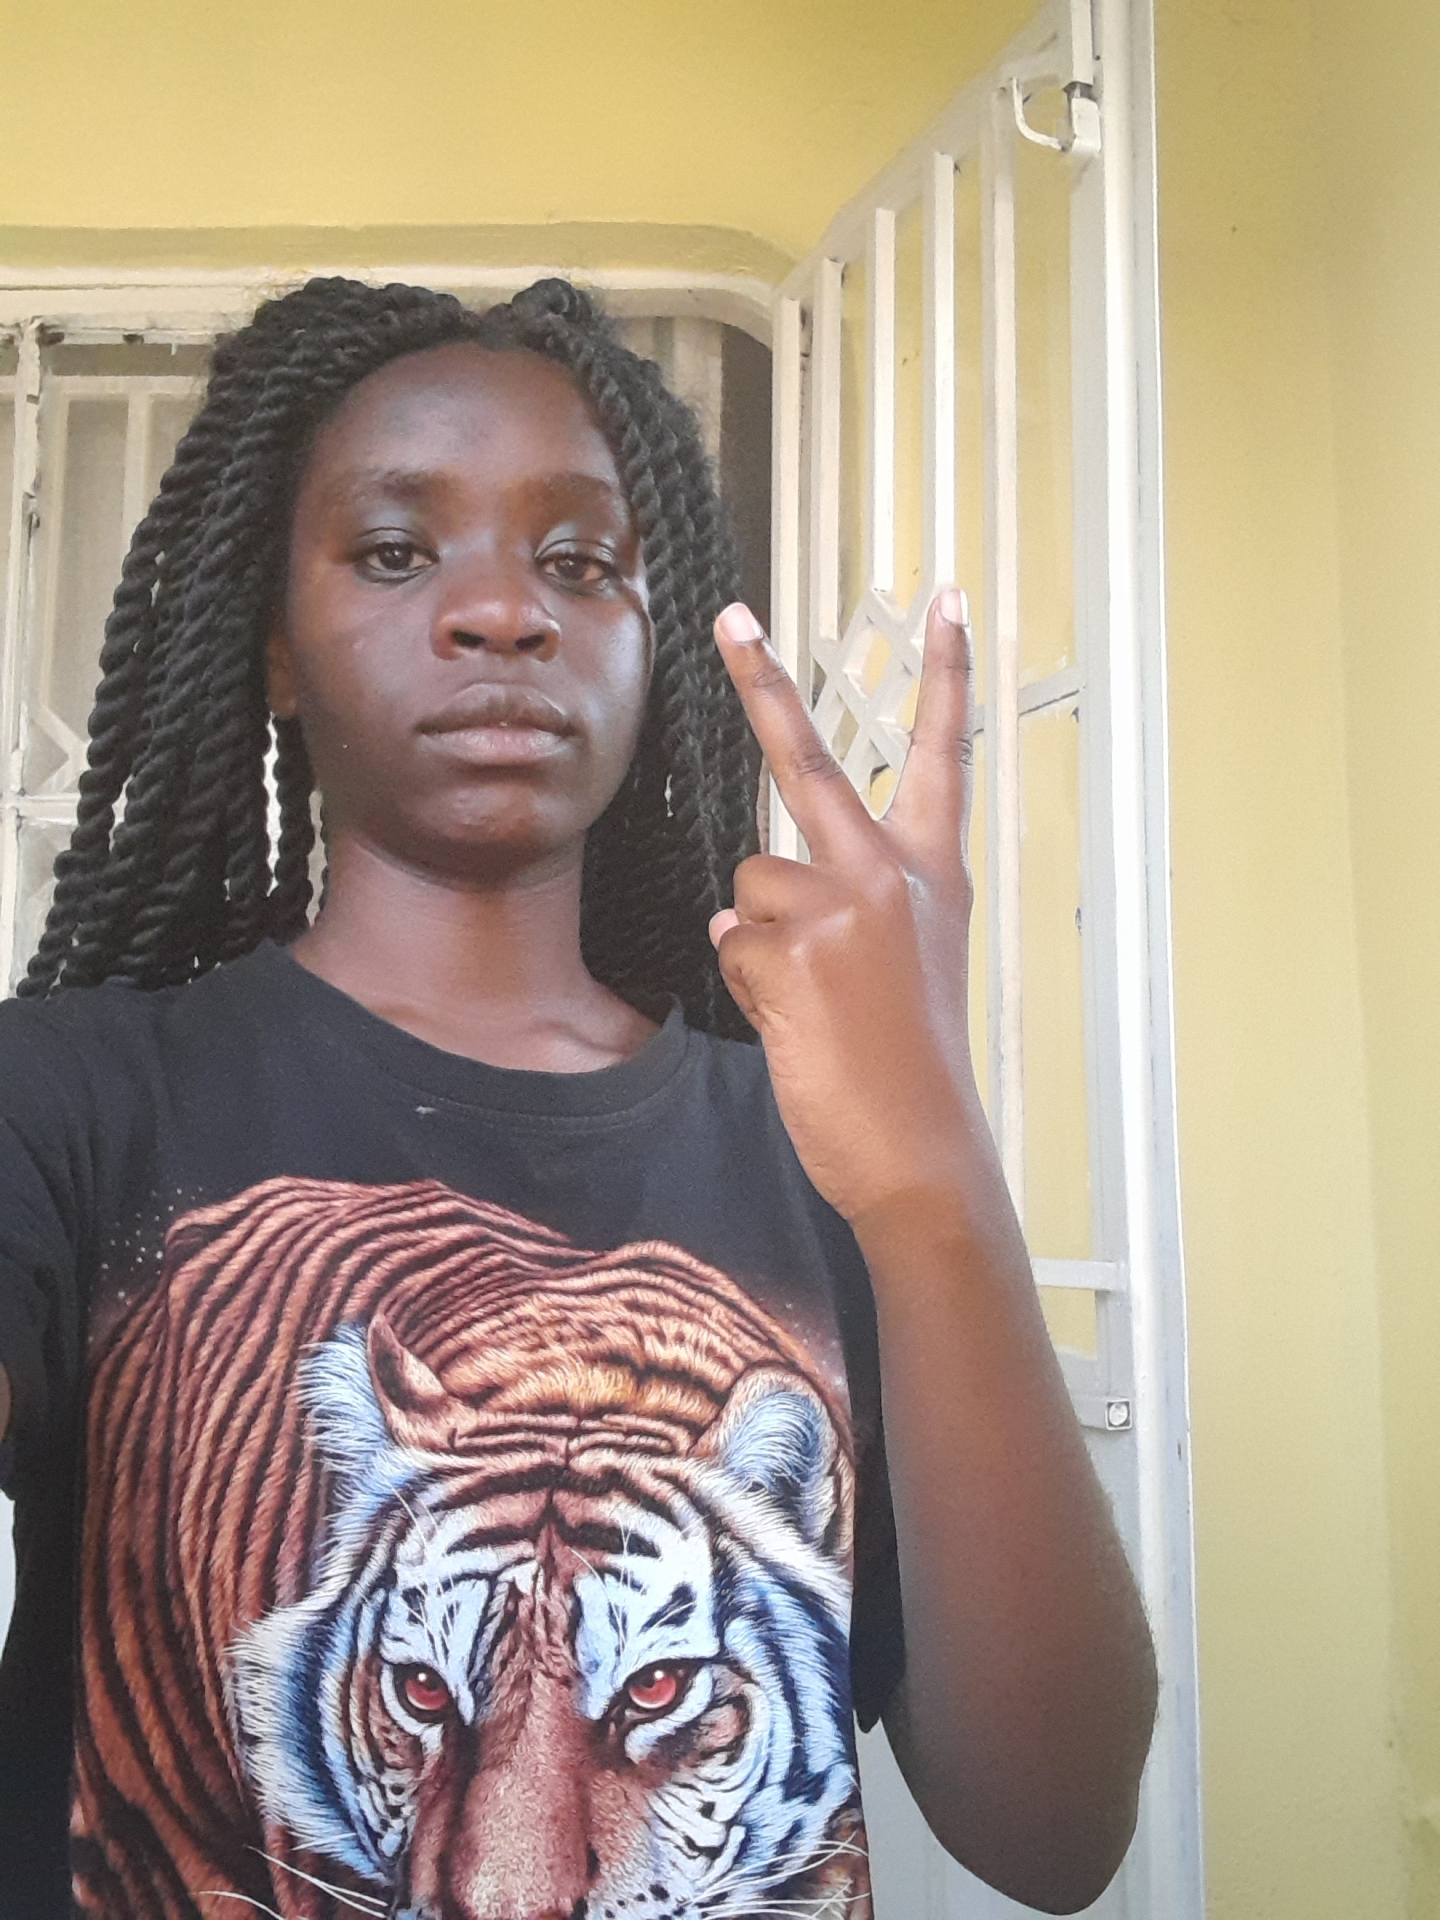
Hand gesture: peace_inverted